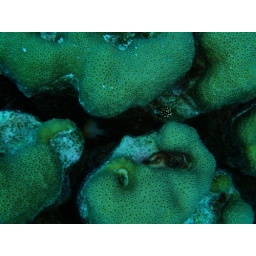
You've really gotta zoom in and look at this little ball of black and yellow polka dots. so cute!